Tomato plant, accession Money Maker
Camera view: horizontal (90 deg, fisheye); turntable rotation: 30 degrees
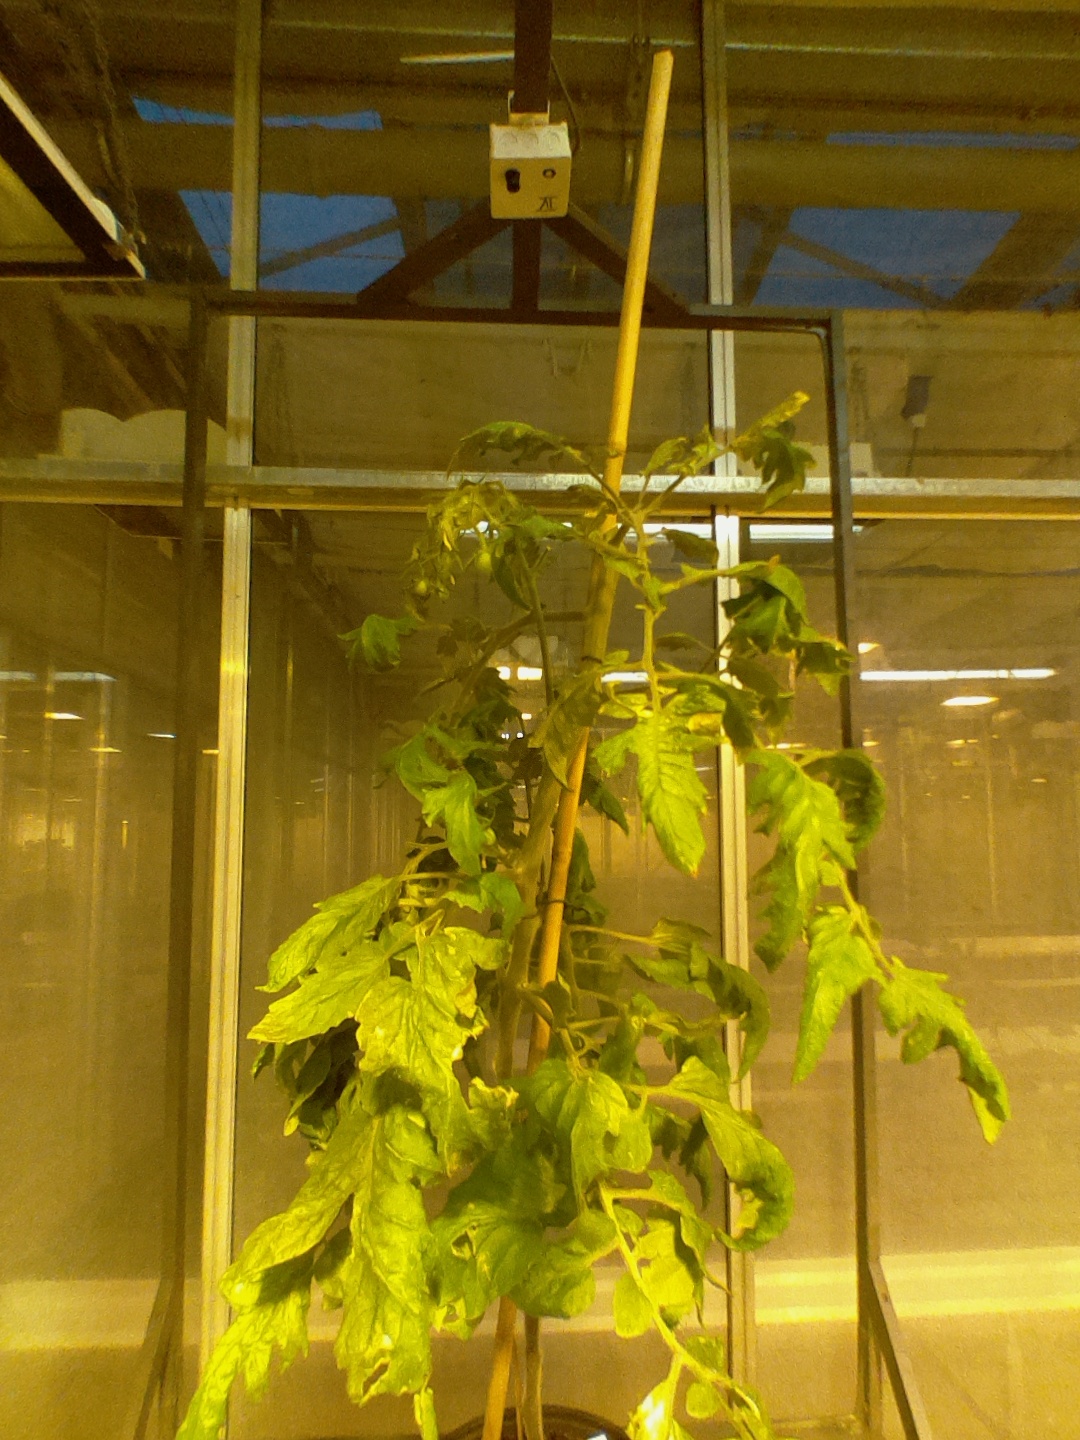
BBCH growth stage 73: 30%-40% of final fruit size